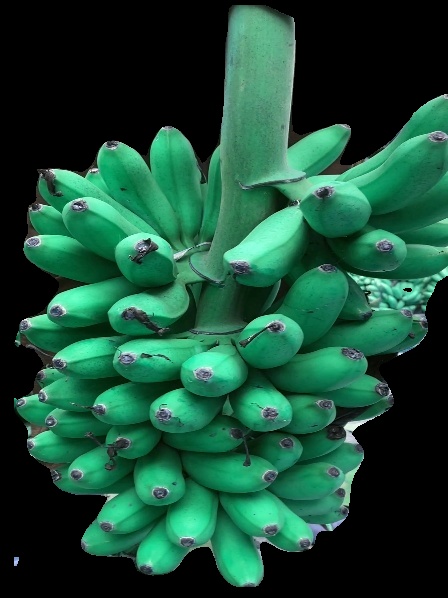
Variety: rasbale
Grade: grade1